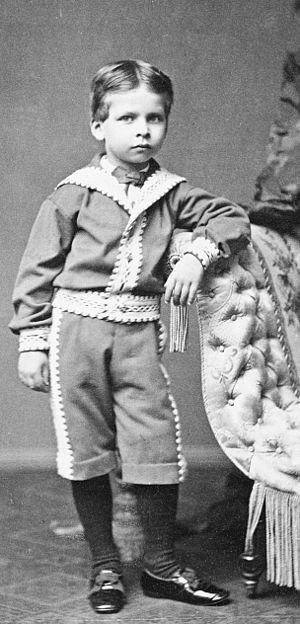
Joachim Friedrich Ernst Waldemar de Prusse, né le 10 février 1868 à Berlin et mort le 27 mars 1879 dans cette même ville, est un prince impérial issu de la maison de Hohenzollern. Fils du Kronprinz Frédéric-Guillaume et frère cadet du futur Kaiser Guillaume II, il est également le petit-fils de l'empereur Guillaume Iᵉʳ et de la reine Victoria.
La descendance de la reine Victoria désigne l'ensemble des personnes ayant pour ancêtres Victoria du Royaume-Uni et son mari le prince consort Albert de Saxe-Cobourg-Gotha.